Nate Reinking

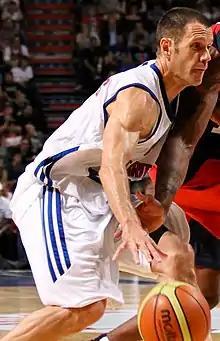
Reinking in 2012

Nate James Reinking (born 12 December 1973) is a British-American professional basketball coach and former player who serves as an assistant coach for the Cleveland Cavaliers of the National Basketball Association (NBA).